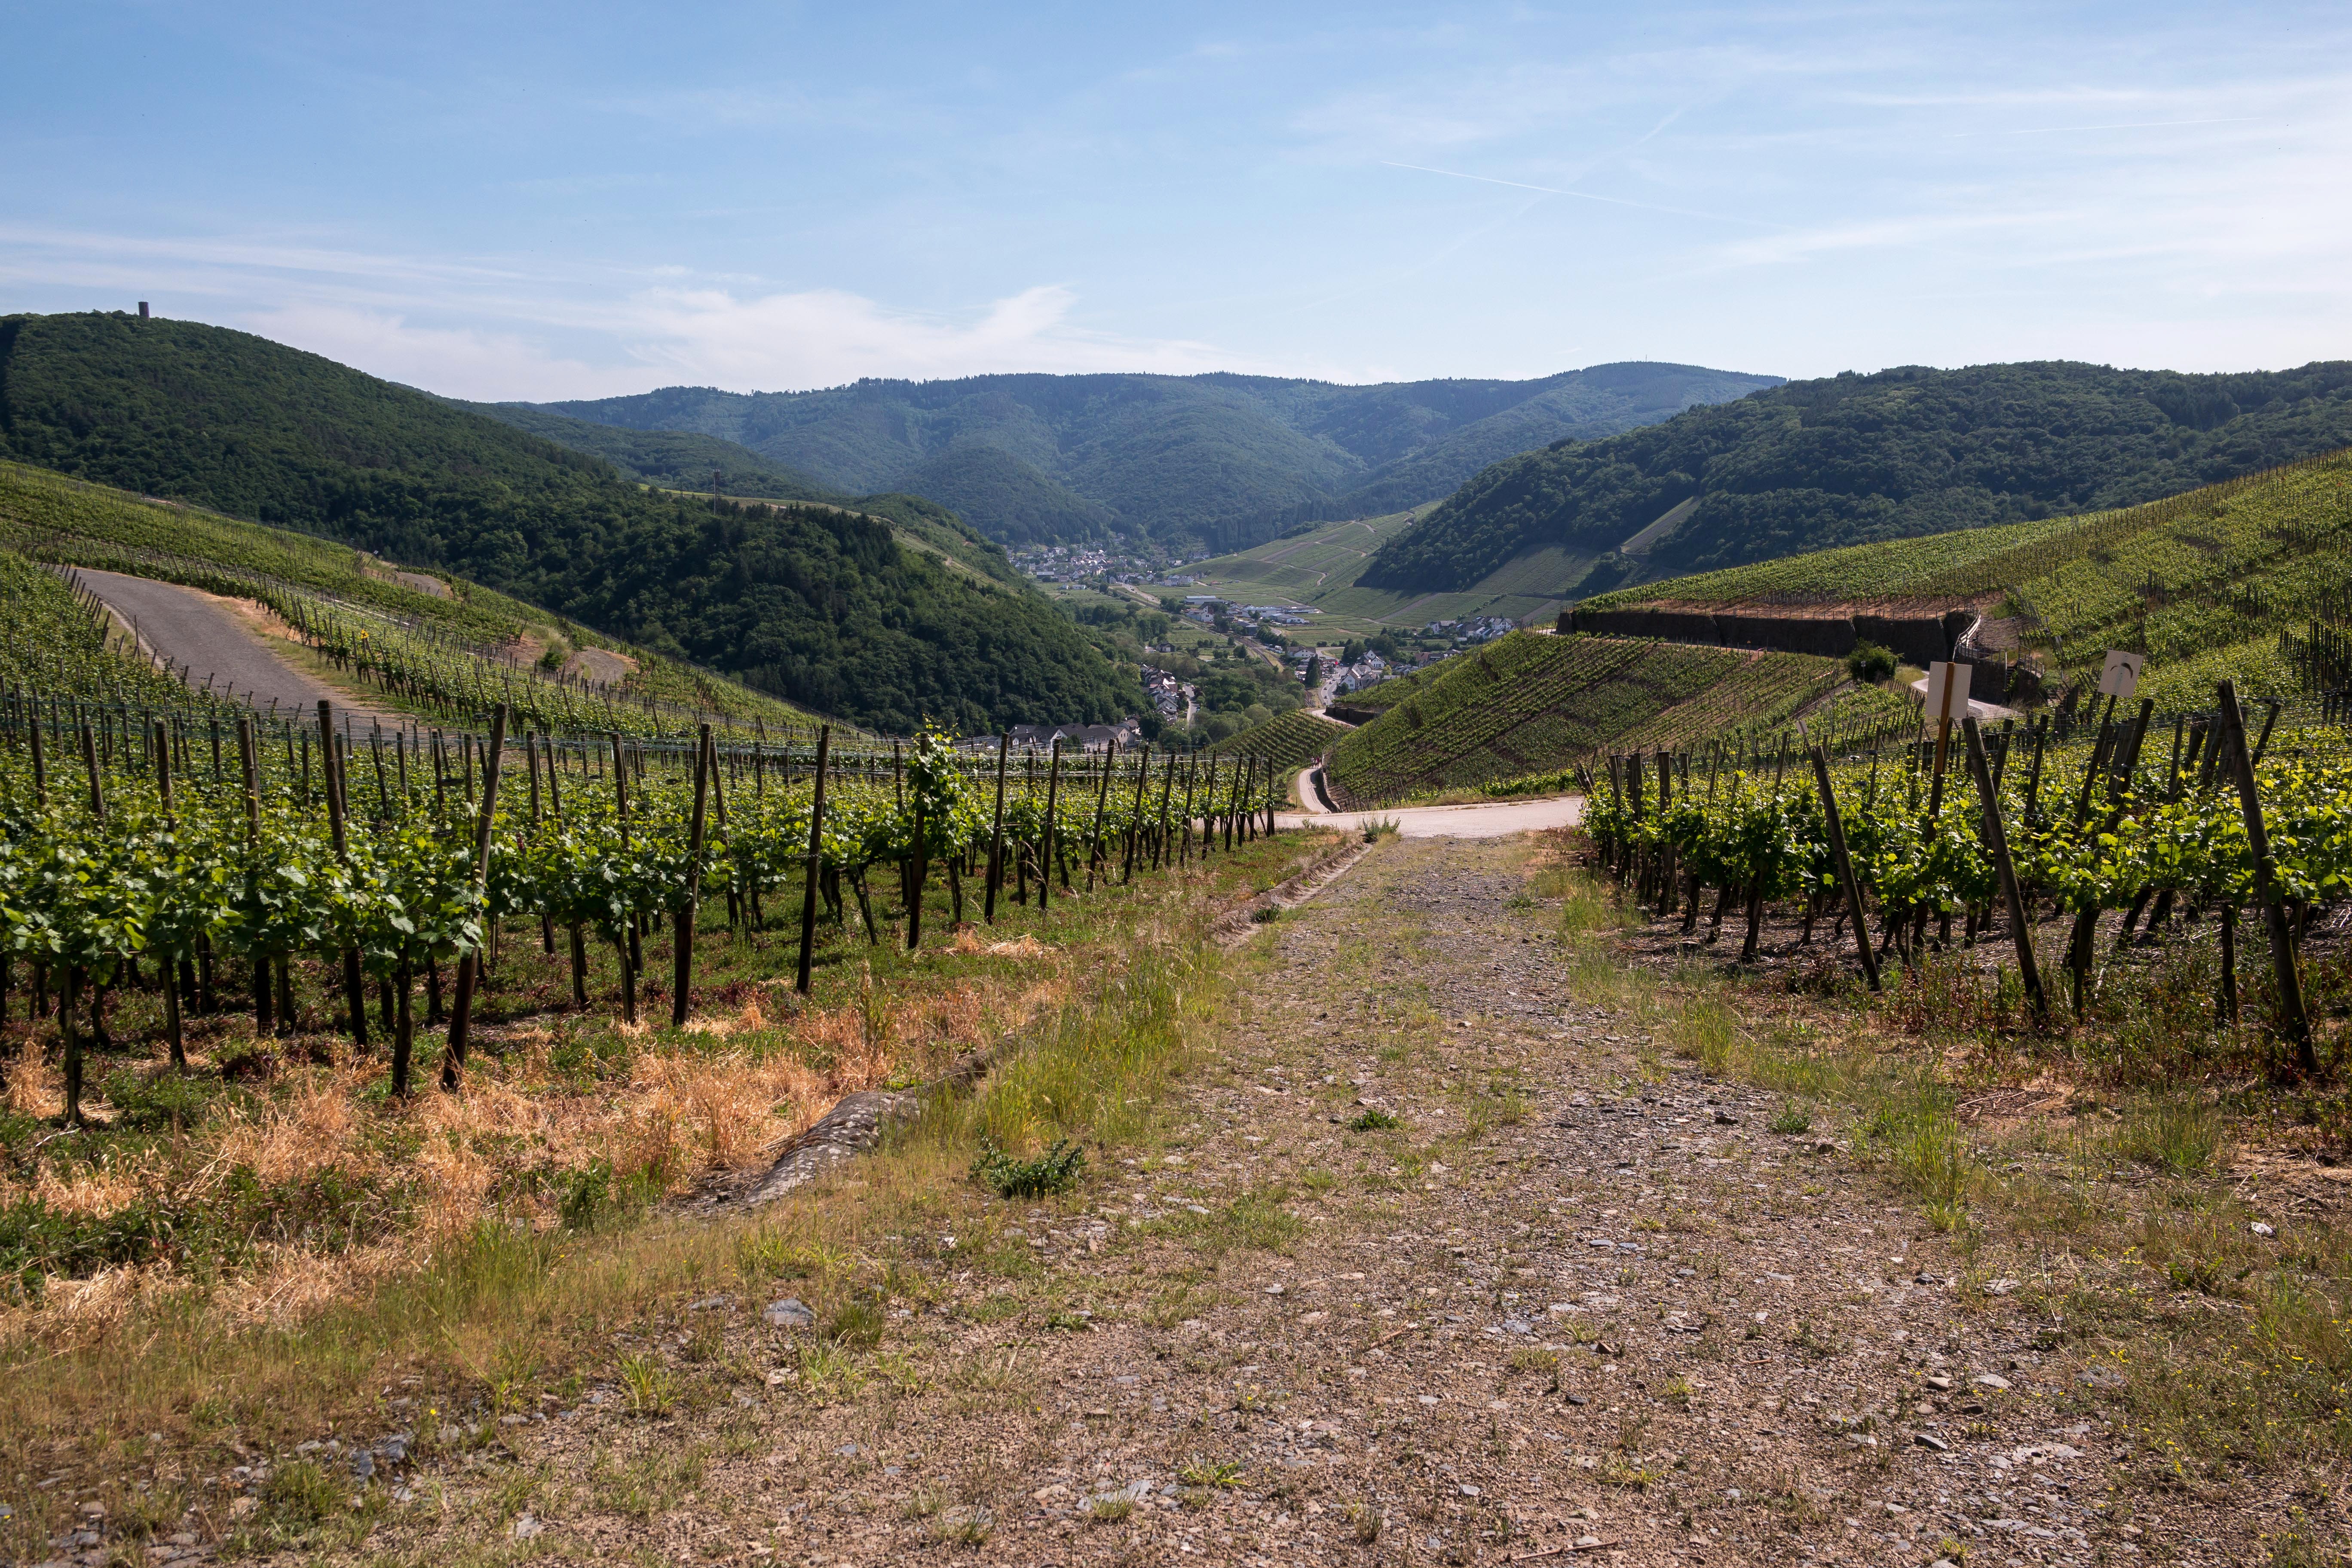
mountain, vine, vineyard, wine, field, hill, valley, village, soil, agriculture, highland, ridge, grapevine, vines, mountains, plantation, plateau, germany, highlands, winegrowing, rural area, ahr valley, red wine hiking trail, dernau, rech, mountainous landforms